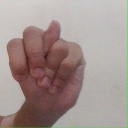
अक्षर: न